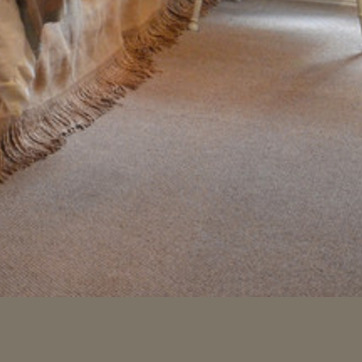
Material: carpet